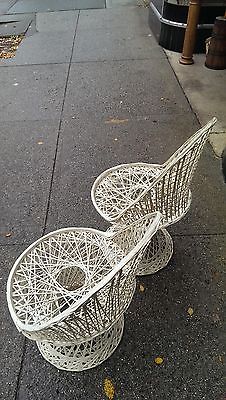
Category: chair